Port-au-Prince

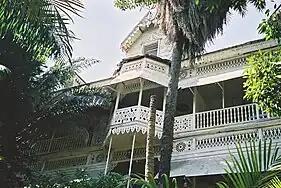
Hotel Oloffson

On 12 January 2010, a 7.0 earthquake struck Port-au-Prince, devastating the city. Most of the central historic area of the city was destroyed, including Haiti's prized Cathédrale de Port-au-Prince, the capital building, Legislative Palace (the parliament building), Palace of Justice (Supreme Court building), several ministerial buildings, and at least one hospital. The second floor of the Presidential Palace was thrown into the first floor, and the domes skewed at a severe tilt. The seaport and airport were both damaged, limiting aid shipments. The seaport was severely damaged by the quake and was unable to accept aid shipments for the first week.